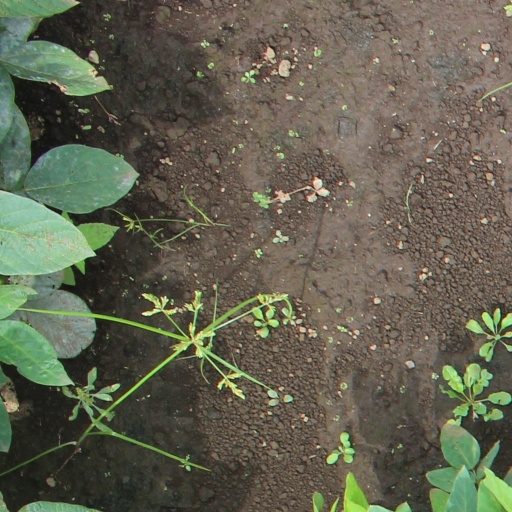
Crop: soybean